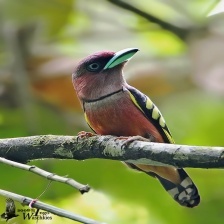
Species: BANDED BROADBILL
Scientific name: EURYLAIMUS JAVANICUS